Central Italy

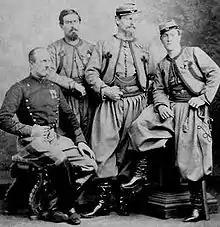
Papal Zouaves pose in 1869.

The Papal States, officially the State of the Church, were a series of territories in the Italian Peninsula under the direct sovereign rule of the pope from 756 until 1870. They were among the major states of Italy from the 8th century until the unification of Italy, between 1859 and 1870.